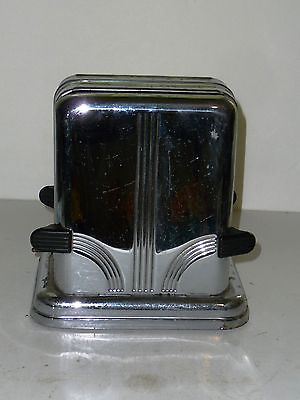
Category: toaster